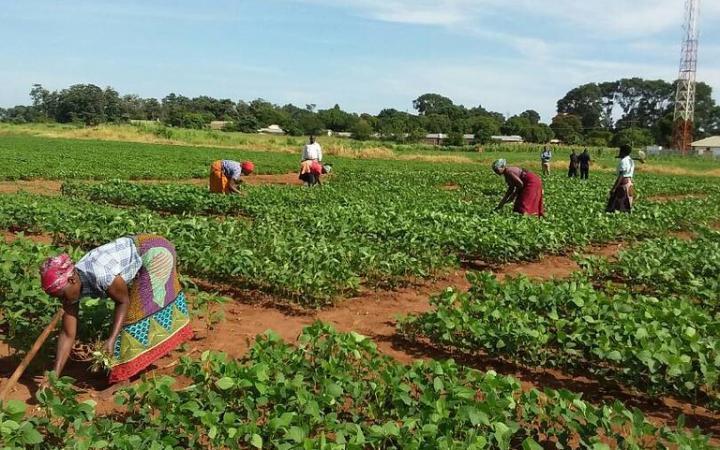
Maharage yamepandwa katika shamba kubwa, huku wakulima wakiendelea na zoezi zima la kuyapalilia na kuondoa majani. Kuhakikisha haya songwisongwi,ili yaweze kutoa mazao ya kutosha.